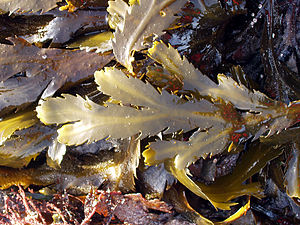
Savtang
Savtang er en brunalge der forekommer i Nordatlanten, Nordsøen og den vestligste del af Østersøen.